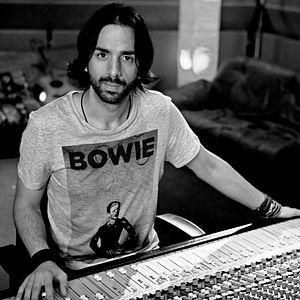
Sky van Hoff est un producteur de musique allemand.